Christianity

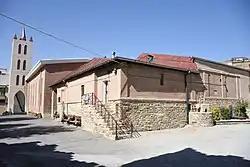
Saint Mary Church; an ancient Assyrian church located in the city of Urmia, Iran

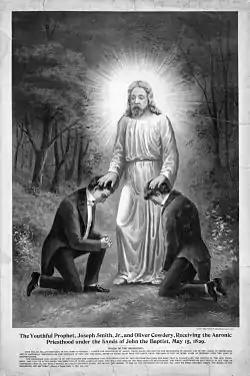
A 19th-century drawing of Joseph Smith and Oliver Cowdery receiving the Aaronic priesthood from John the Baptist. Latter Day Saints believe that the Priesthood ceased to exist after the death of the apostles and therefore needed to be restored.

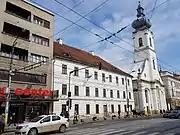
Unitarian Church of Transylvania in Cluj-Napoca

According to some scholars, Christianity ranks at first place in net gains through religious conversion. As a percentage of Christians, the Catholic Church and Orthodoxy (both Eastern and Oriental) are declining in some parts of the world (though Catholicism is growing in Asia, in Africa, vibrant in Eastern Europe, etc.), while Protestants and other Christians are on the rise in the developing world. The so-called "popular Protestantism" is one of the fastest growing religious categories in the world. Nevertheless, Catholicism will also continue to grow to 1.63 billion by 2050, according to Todd Johnson of the Center for the Study of Global Christianity. Africa alone, by 2015, will be home to 230 million African Catholics. And if in 2018, the U.N. projects that Africa's population will reach 4.5 billion by 2100 (not 2 billion as predicted in 2004), Catholicism will indeed grow, as will other religious groups. According to Pew Research Center, Africa is expected to be home to 1.1 billion African Christians by 2050.